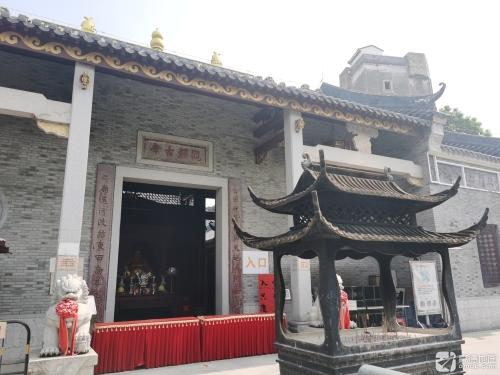
地标名称：观澜古寺
所在城市：深圳市·龙华区